Chandannagar

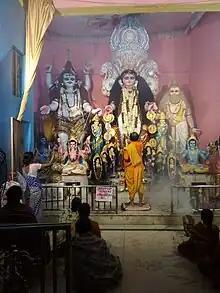
Bhuvaneshwari Puja at Hatkhola, Chandannagar

Constructed in 1937, to mark the Fall of Bastille, the gate has the slogan of the French Revolution "Liberté, égalité, fraternité (Liberty, equality fraternity)" etched on it.